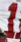
Number: 1